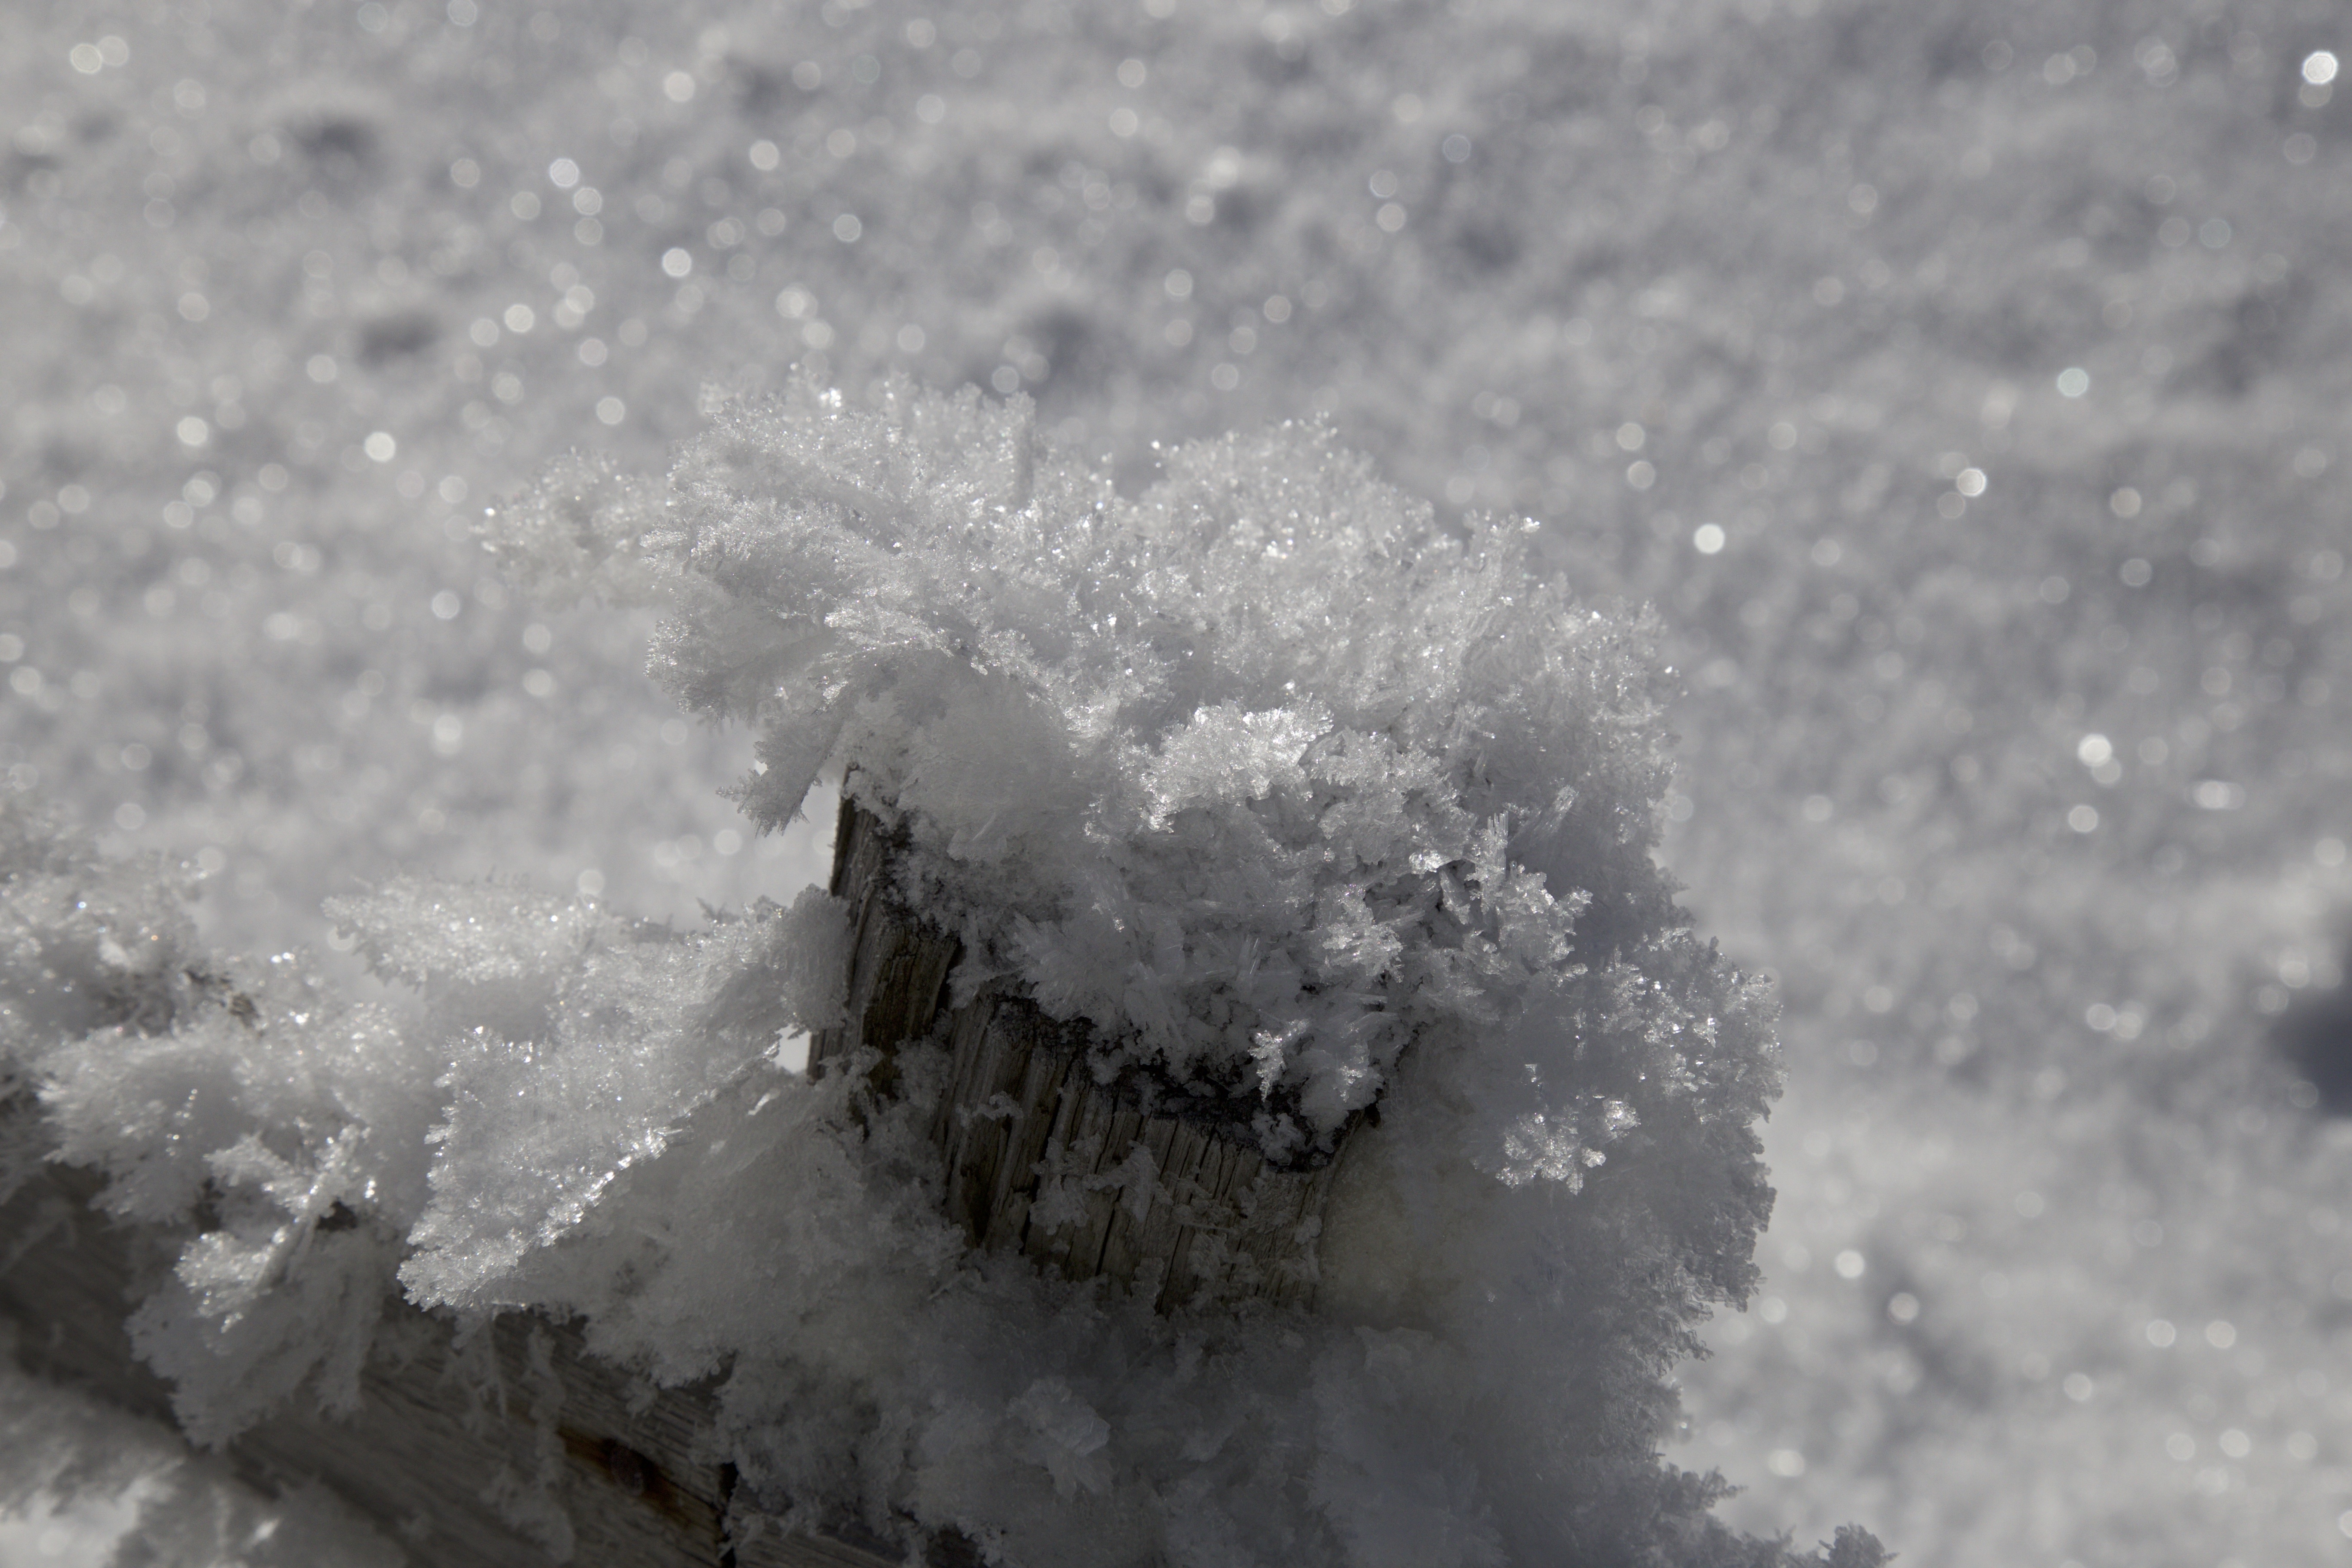
snow, winter, black and white, frost, ice, weather, monochrome, season, sparkle, blizzard, freezing, crystals, wind wave, winter storm, rain and snow mixed